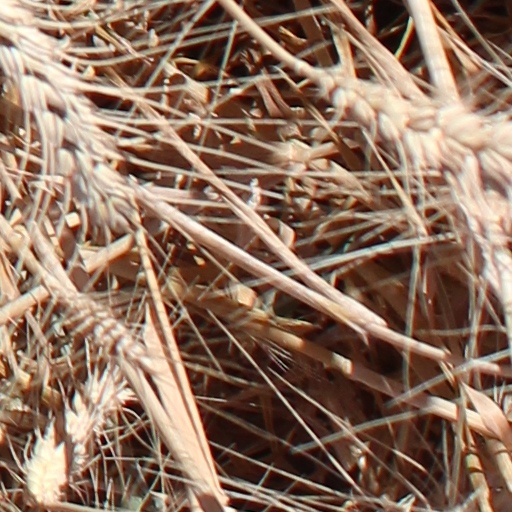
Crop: wheat